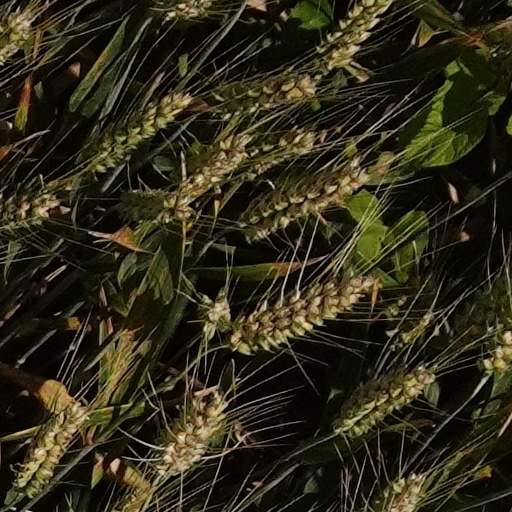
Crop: wheat